A Joke of Destiny

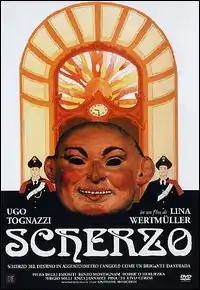
1983 film poster for "Scherzo del destino"

A Joke of Destiny is a 1983 Italian comedy film directed by Lina Wertmüller. It was entered into the 14th Moscow International Film Festival.